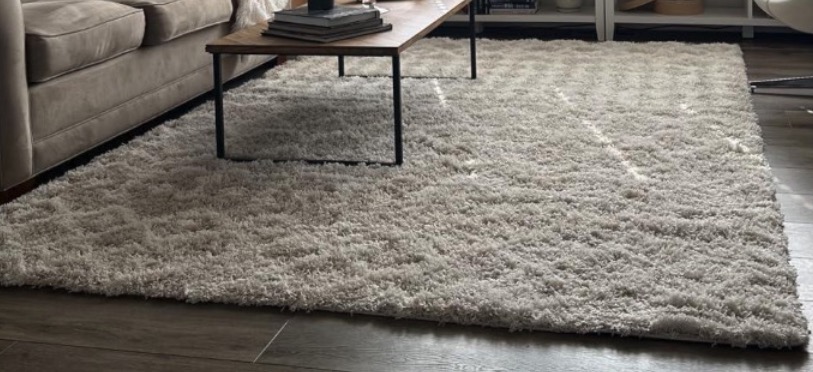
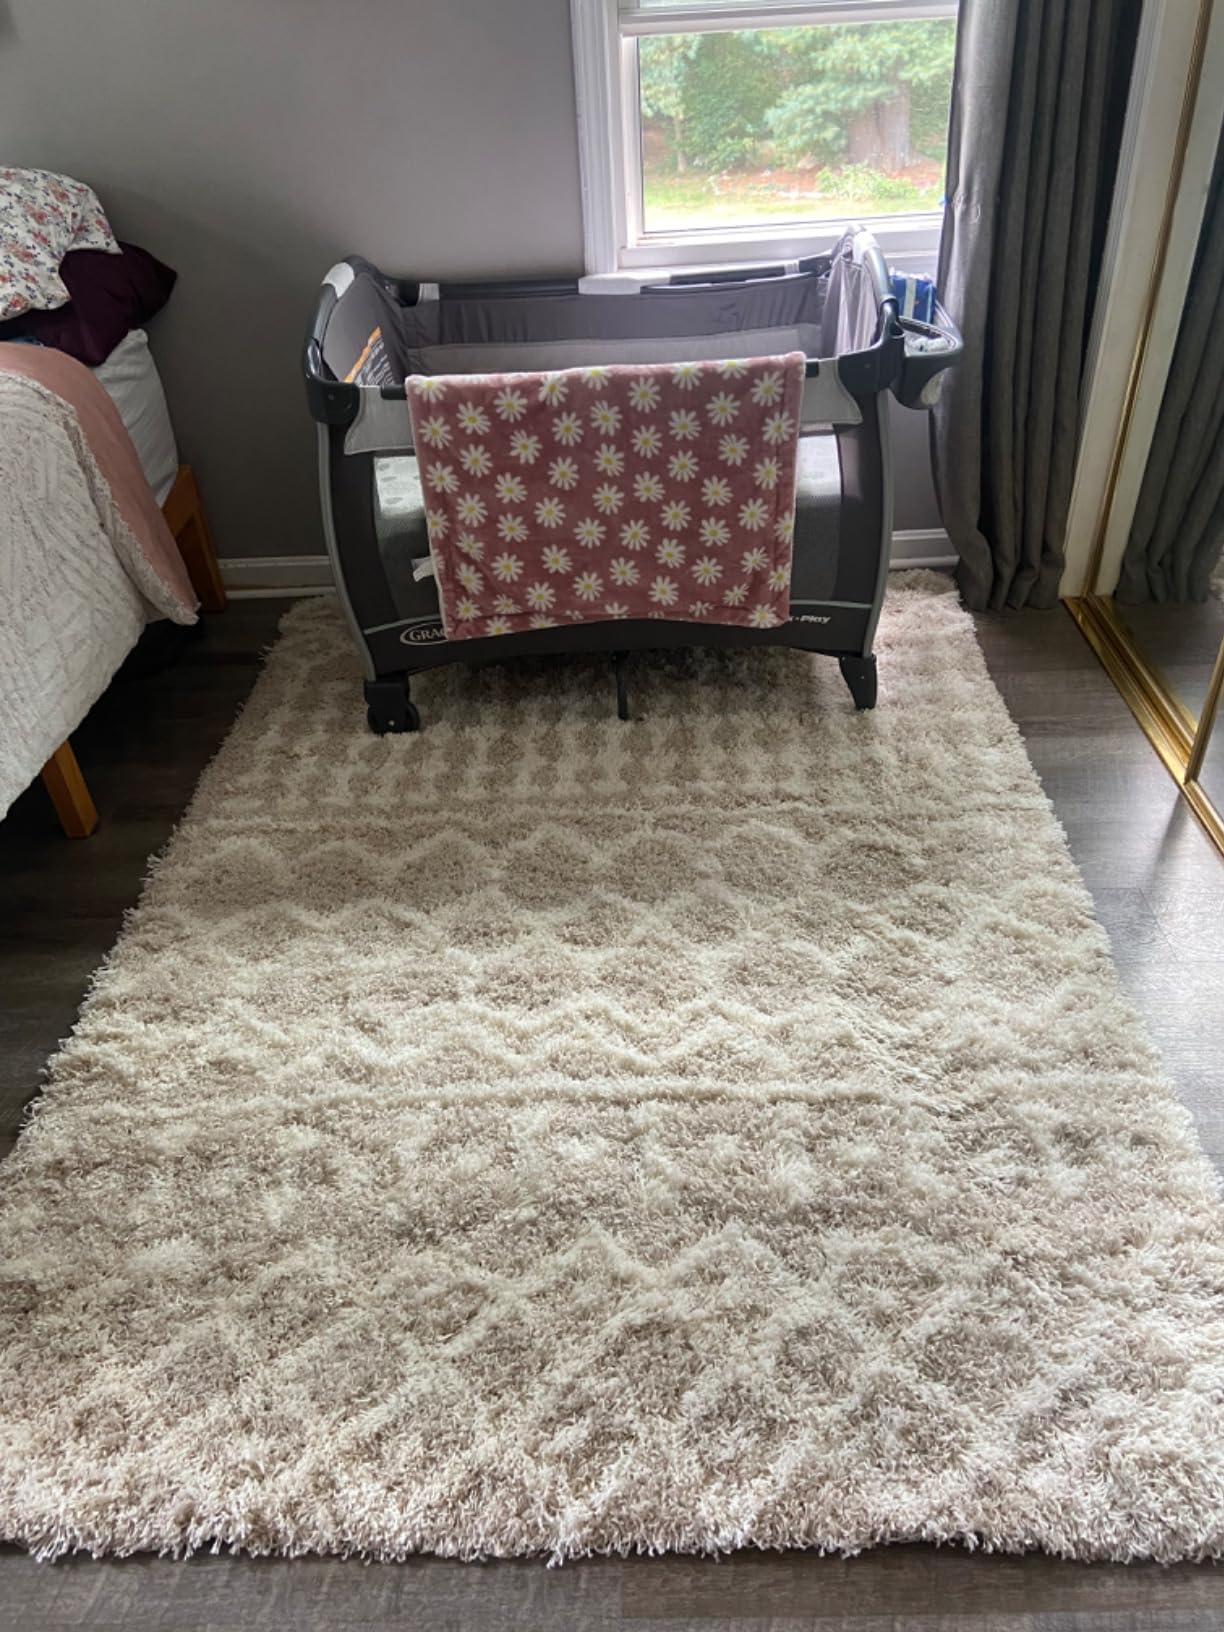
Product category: misc
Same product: yes